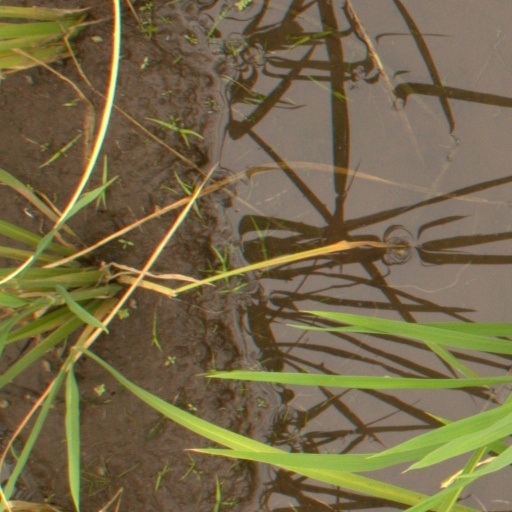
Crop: rice